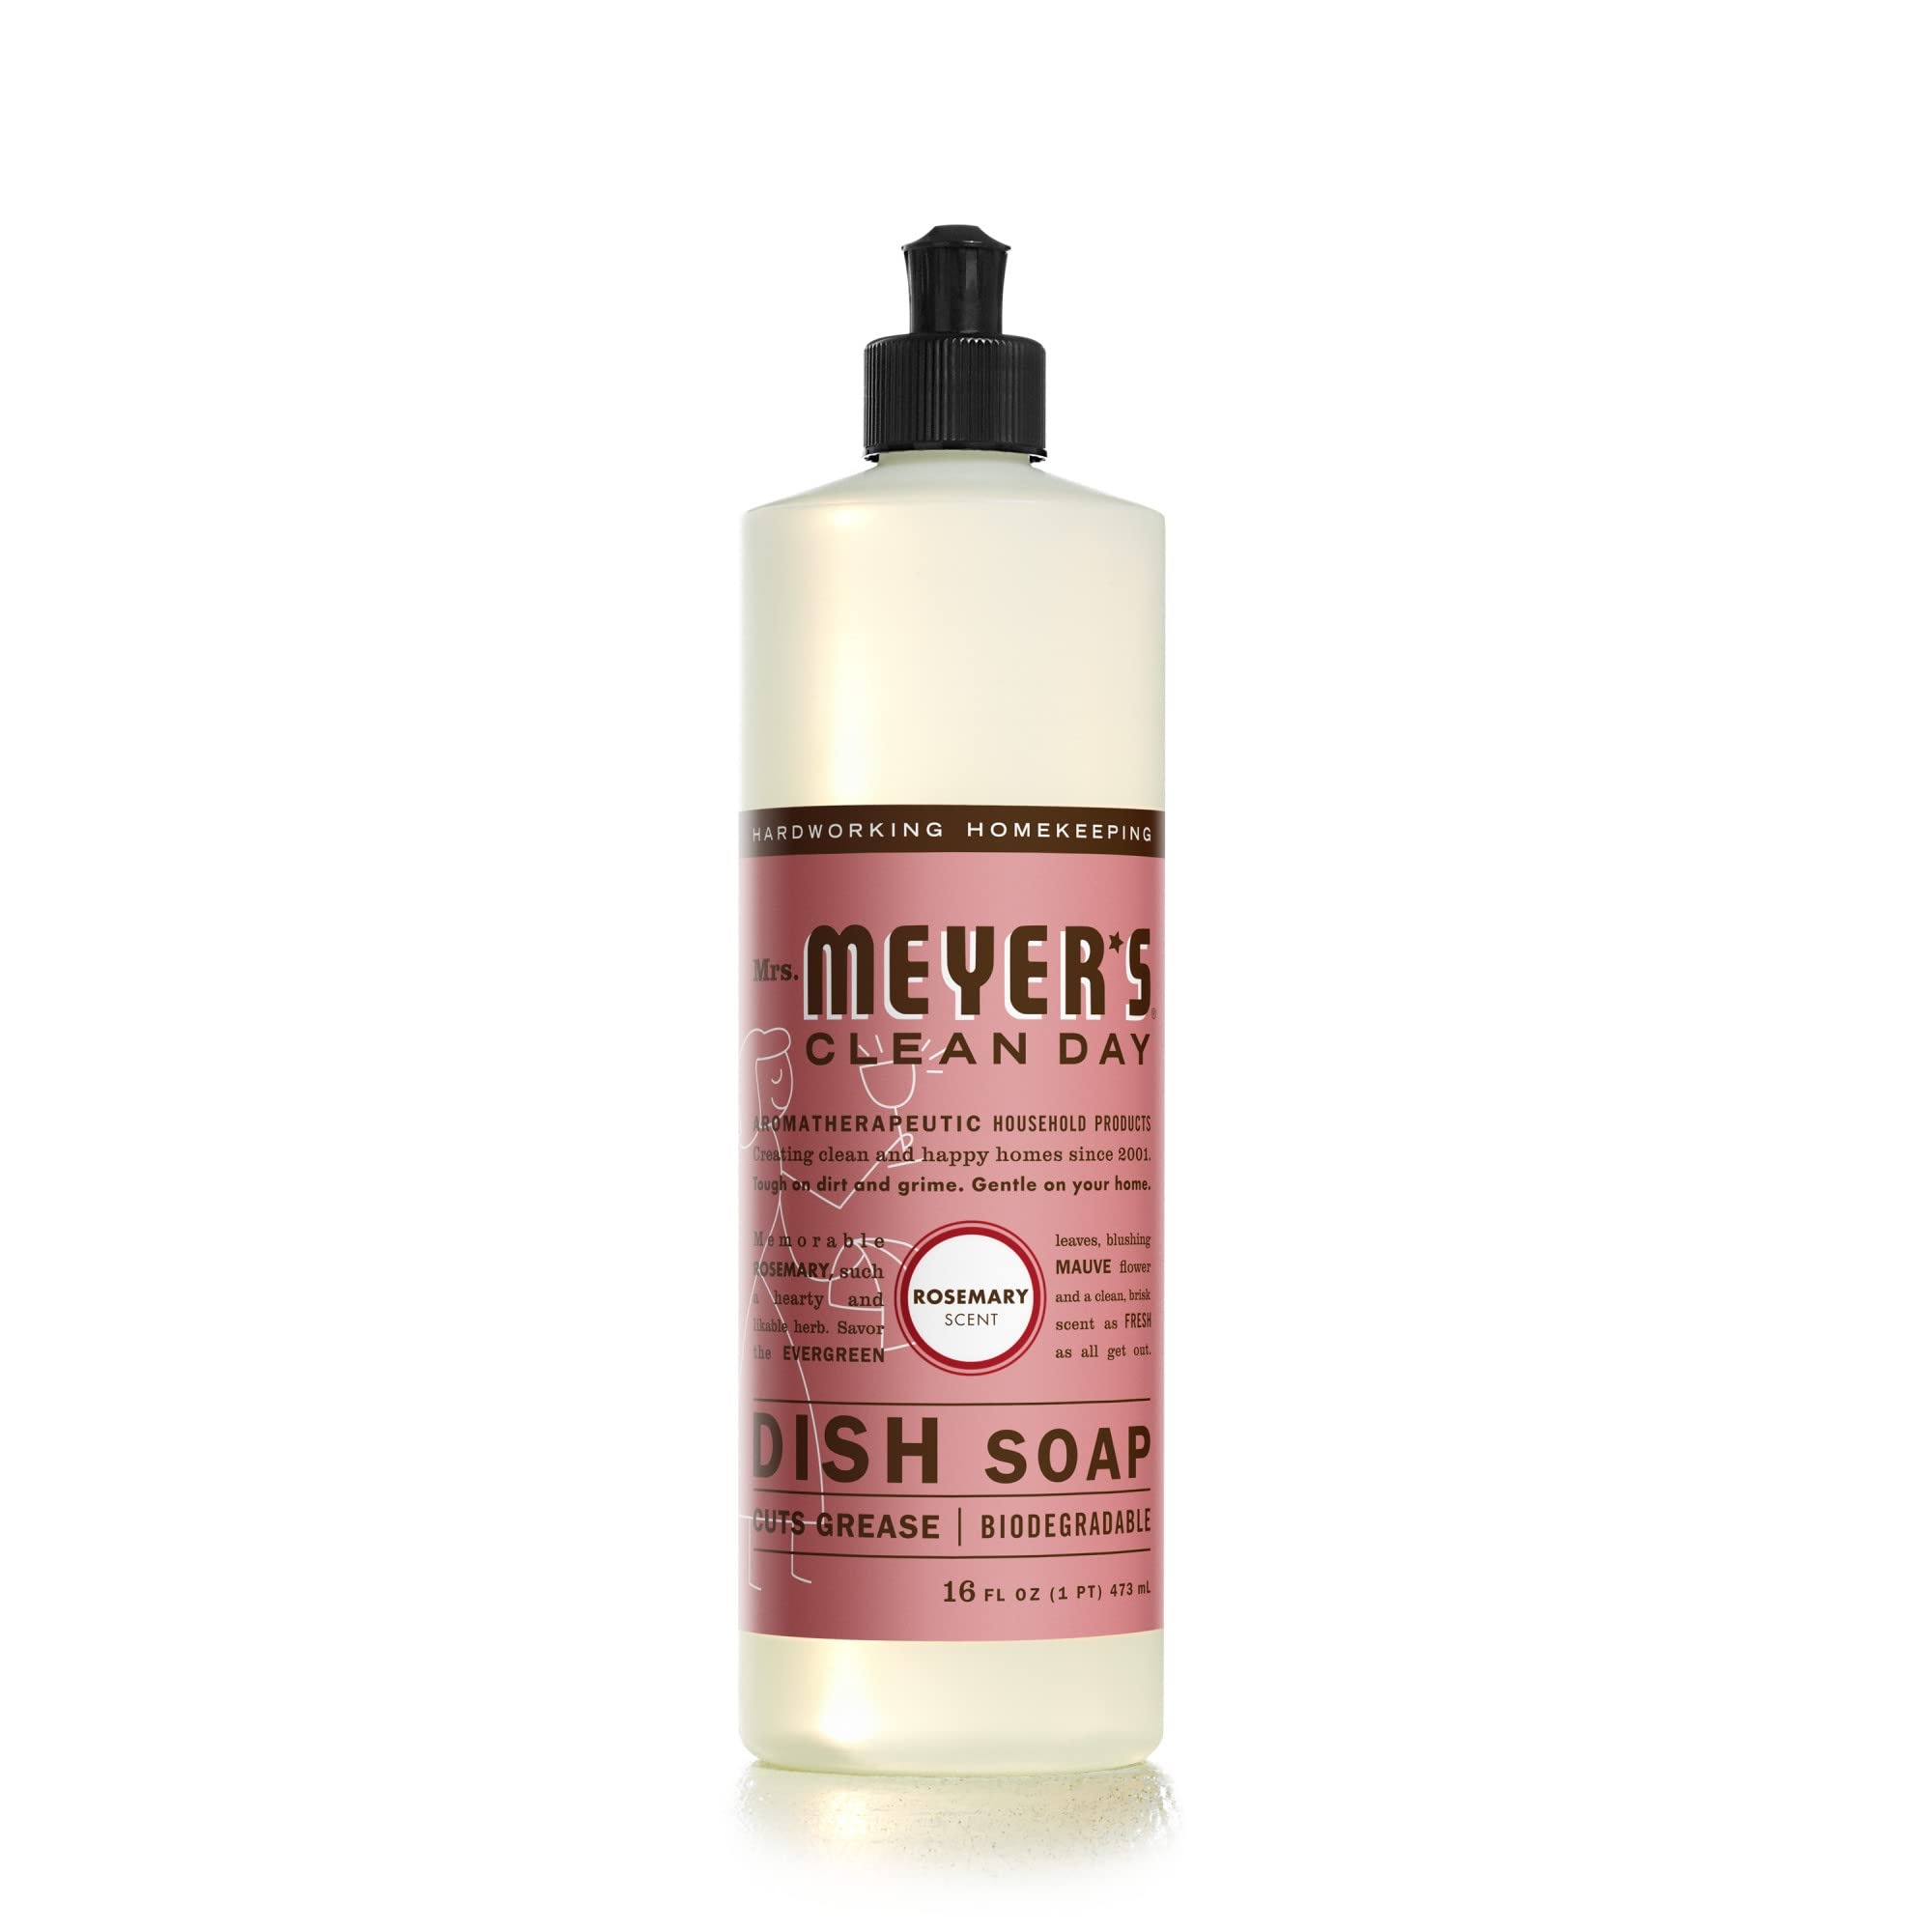
Item Name: MRS. MEYER'S CLEAN DAY Liquid Dish Soap, Biodegradable Formula, Rosemary, 16 fl. oz
Bullet Point 1: Our Dish Soap has a biodegradable formula that contains plant-derived cleaning agents and other thoughtfully chosen ingredients to make grease disappear
Bullet Point 2: Garden-inspired Rosemary dish soap has aromas of evergreen leaves and blushing mauve flowers
Bullet Point 3: Easy to use Dish Soap, made without parabens, phthalates or animal-derived ingredients
Bullet Point 4: Mrs. Meyer's products are made with cruelty-free formulas and are Leaping Bunny certified.
Bullet Point 5: Mrs. Meyer's products are made with cruelty-free formulas and are Leaping Bunny certified.
Value: 1.0
Unit: Count

Price: 9.2